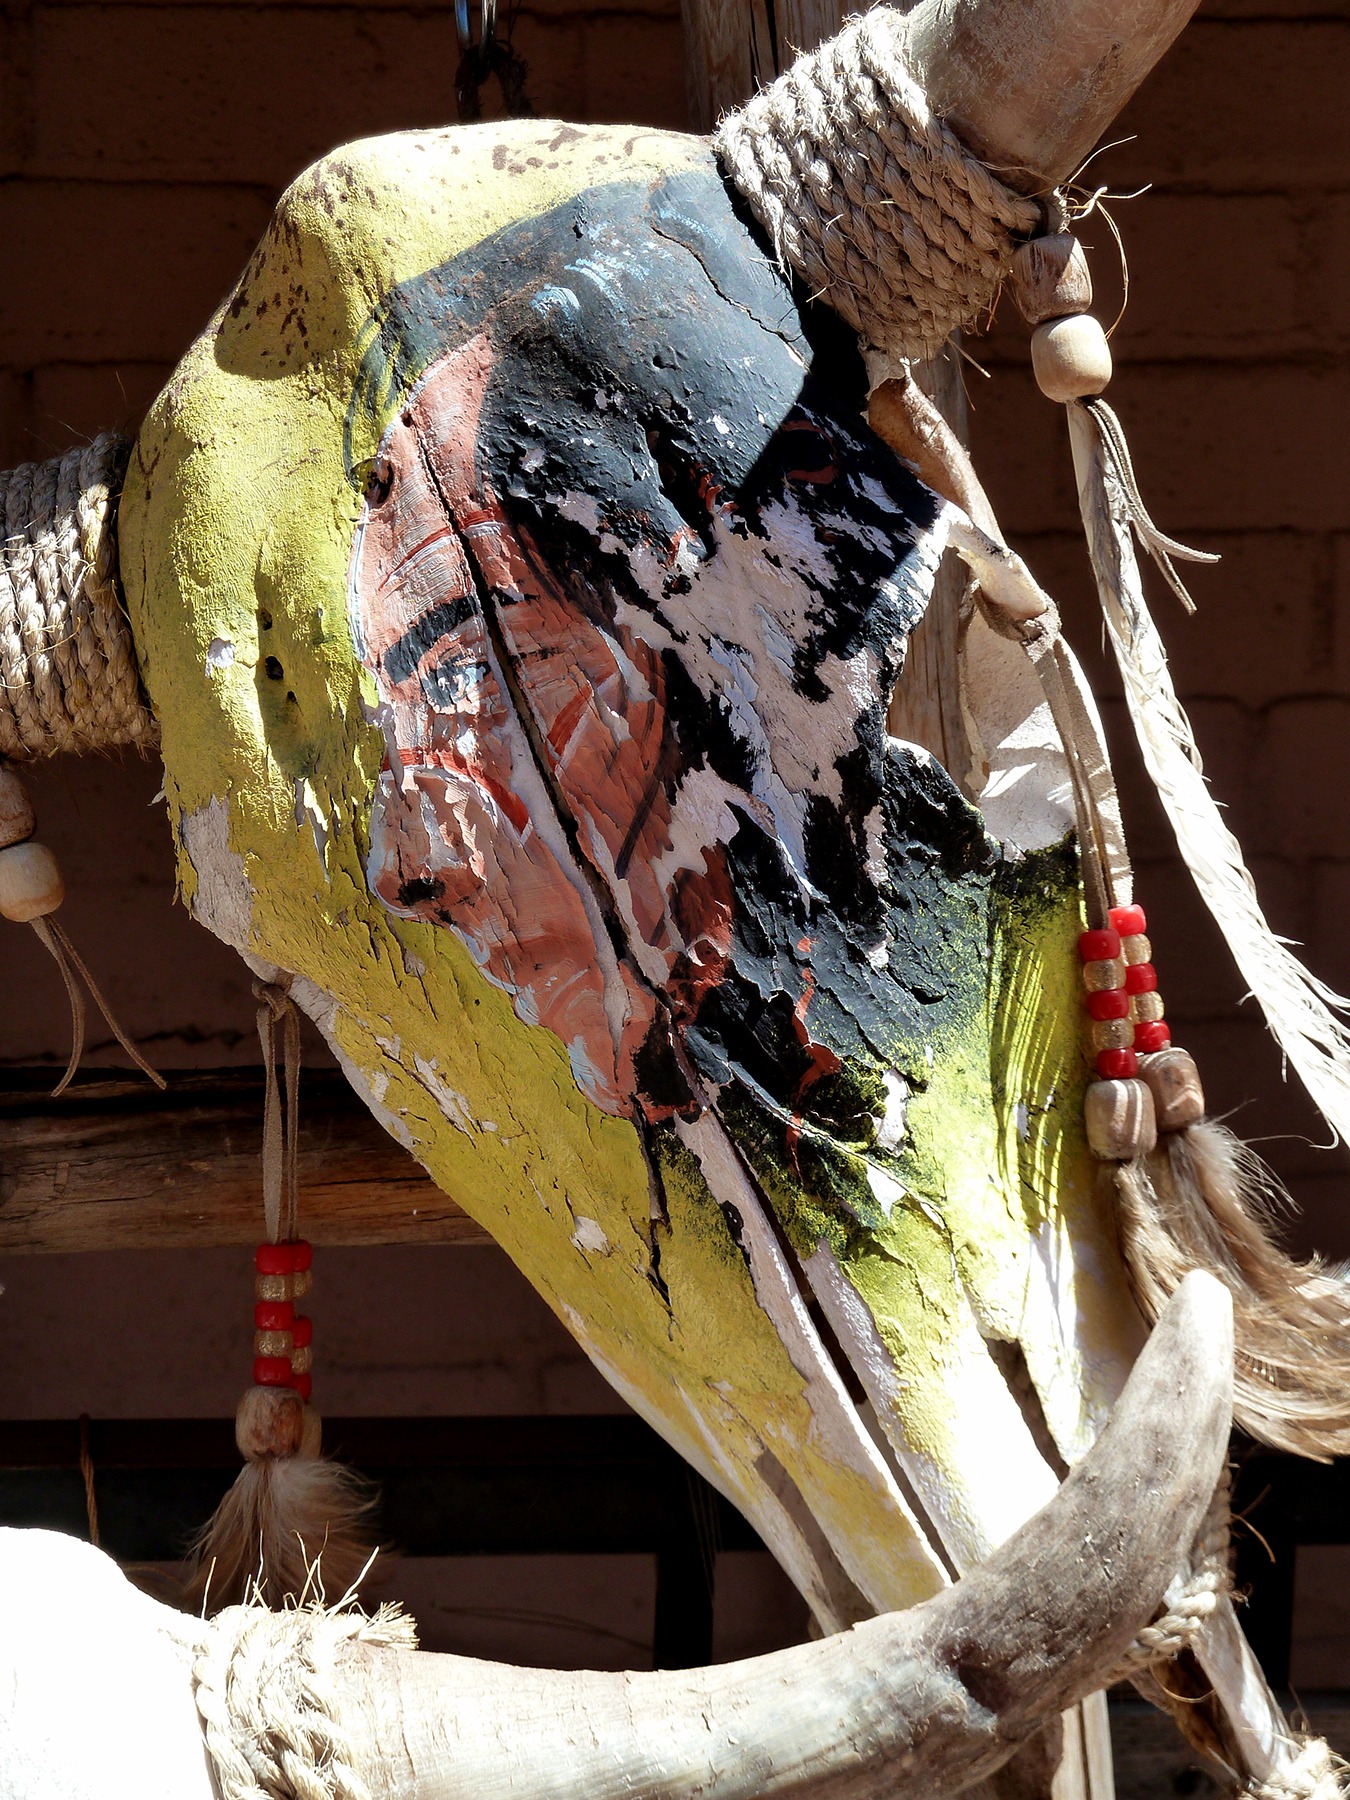
spooky, animal, statue, spring, cattle, color, skull, bone, sculpture, art, temple, painted, horror, carving, tradition, horns